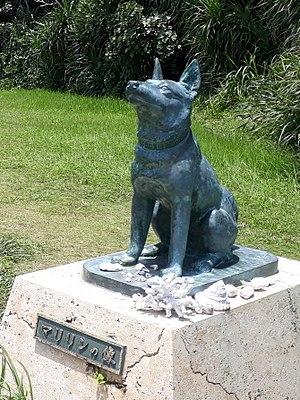
Statue de Marilyn, Zamami, Okinawa
Zamami-jima est une des îles Kerama dans l'archipel Nansei au Japon dans l'océan Pacifique. Elle est connue pour ses plages, ses récifs coralliens et ses spots de plongée sous-marine. Située à une trentaine de kilomètres à l'ouest de l'île d'Okinawa, elle fait partie du village de Zamami, rattaché au district de Shimajiri dans la préfecture d'Okinawa.